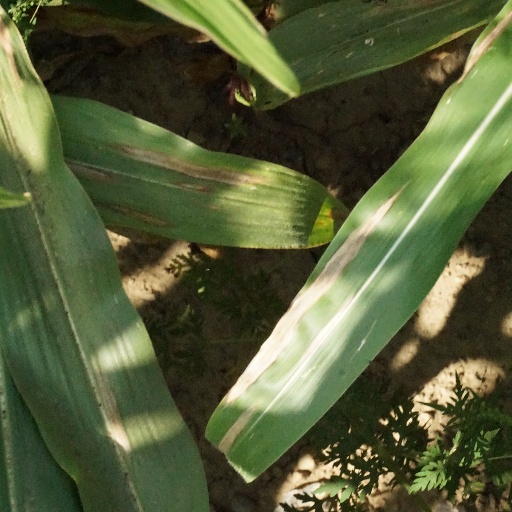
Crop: maize; corn